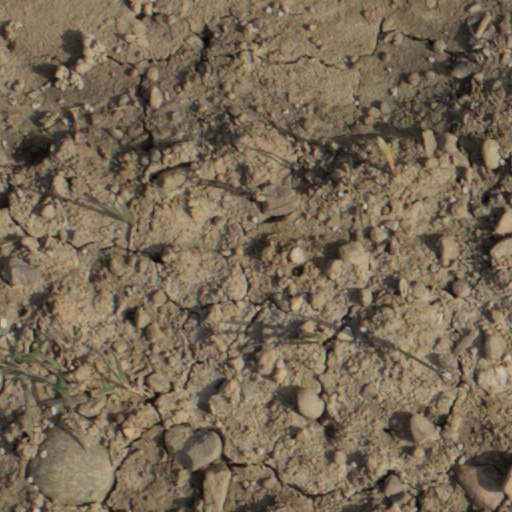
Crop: wheat